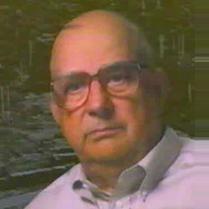
Age: 74